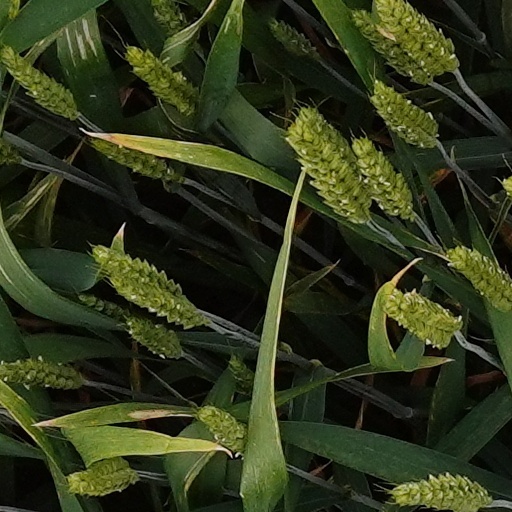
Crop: wheat